Baron of Aiket

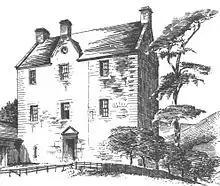
Aiket House in the 19th century

Aiket Castle itself was a four storeyed square tower typical of the residences of the lesser barons, originally surrounded by a moat and built by the Cunninghames soon after they acquired the land in 1479. Following the murder of the 4th Earl of Eglinton the castle was destroyed and then rebuilt, with an extension, in 1592. In 1734 the castle was sold and the new owners attempted to remodel the castle as a Georgian semi-classical mansion, removing the top storey in the process. The Dunlop family owned the building in the start of the 17th century and latterly it was used to house farm labourers. In 1957 the building was gutted by fire and was then restored to its pre-1734 condition. The restoration was awarded a Diploma of Merit by Europa Nostra in 1987. The placename 'Aiket' is derived from 'Oak Wood'.